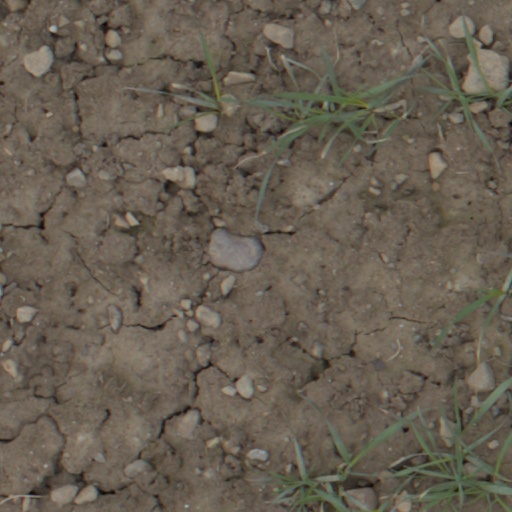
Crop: wheat